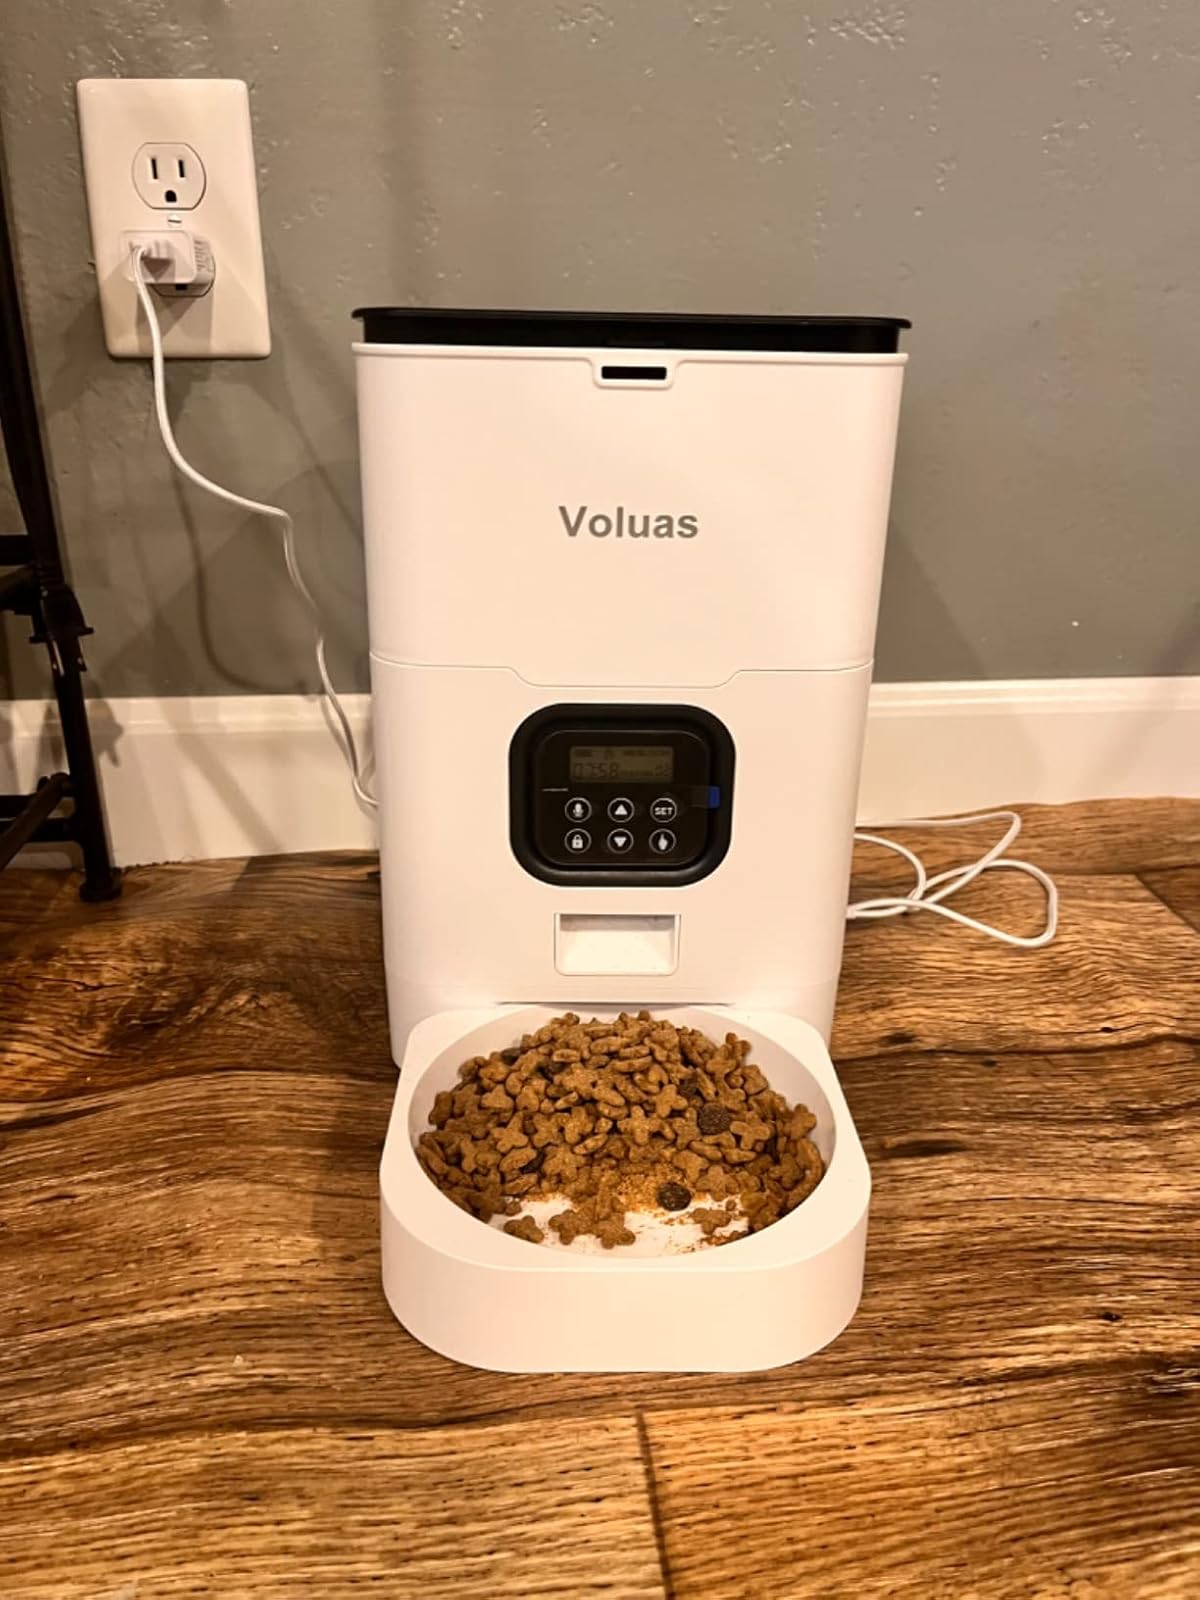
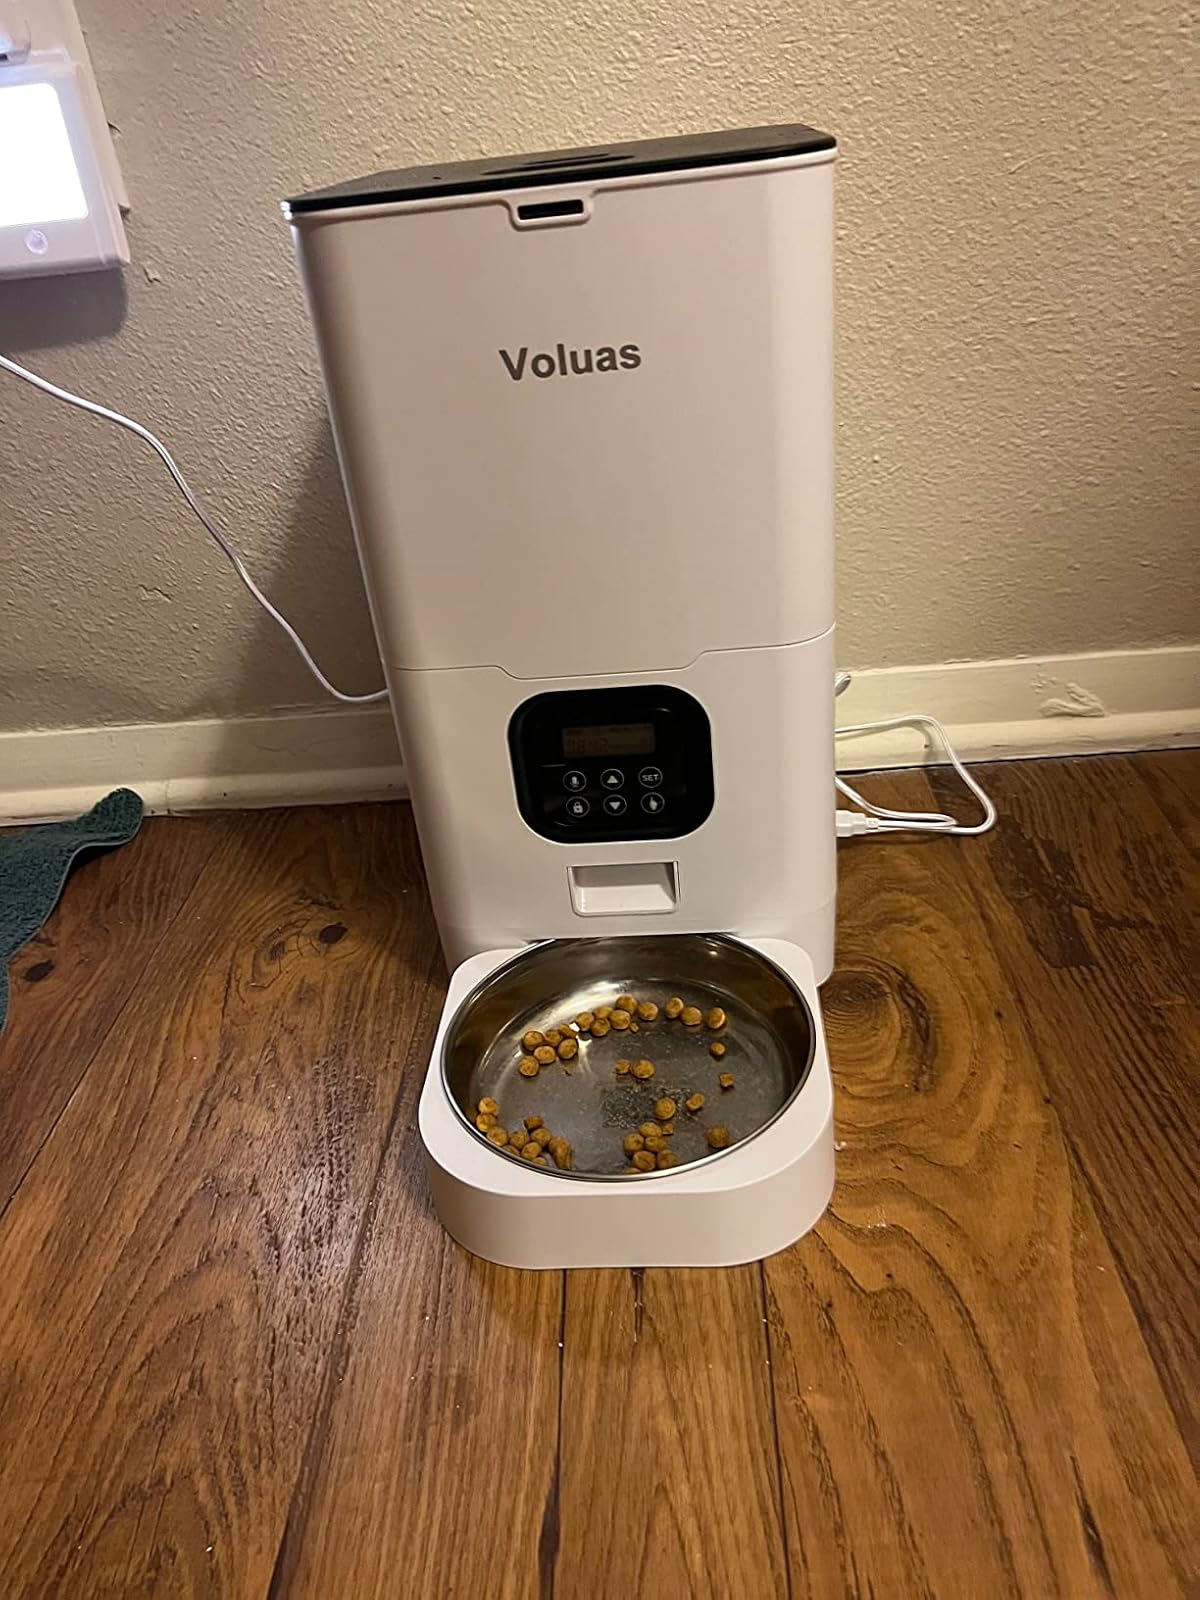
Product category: items_feeder
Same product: yes